L'Arlésienne (Bizet)

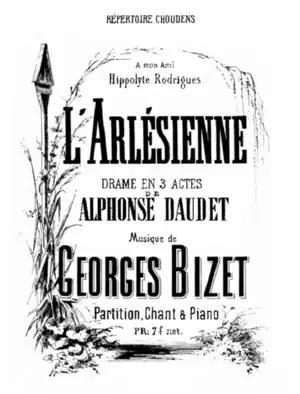
The title page to a vocal score of the incidental music to "L'Arlésienne", published by Choudens, Paris (1885).

Bizet composed 27 numbers for the five act play, which was presented in three acts and five scenes. Half of the numbers, mostly mélodrames, are quite short (under 20 measures) and are designed to be performed as background music for spoken drama. On the other hand, seven numbers, including the Prélude, four entr'actes (later known as the Pastorale, Intermezzo, Minuetto, and Carillon), one longer mélodrame (the Adagietto) and the Farandole, are both distinctive and lengthy enough to stand on their own outside of their stage setting.